Glenhaughton, Queensland

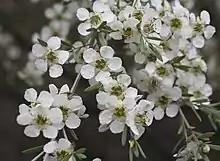
Leptospermum sericatum in Glenaughton, 2012

Glenhaughton is a rural locality in the Shire of Banana, Queensland, Australia. In the , Glenhaughton had a population of 16 people.